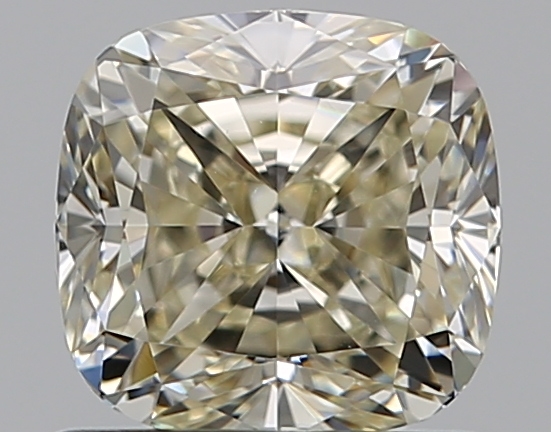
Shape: cushion
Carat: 1.01
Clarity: VVS2
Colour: N
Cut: EX
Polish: EX
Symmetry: EX
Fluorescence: N
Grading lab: GIA
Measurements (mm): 5.7 x 5.52 x 3.81